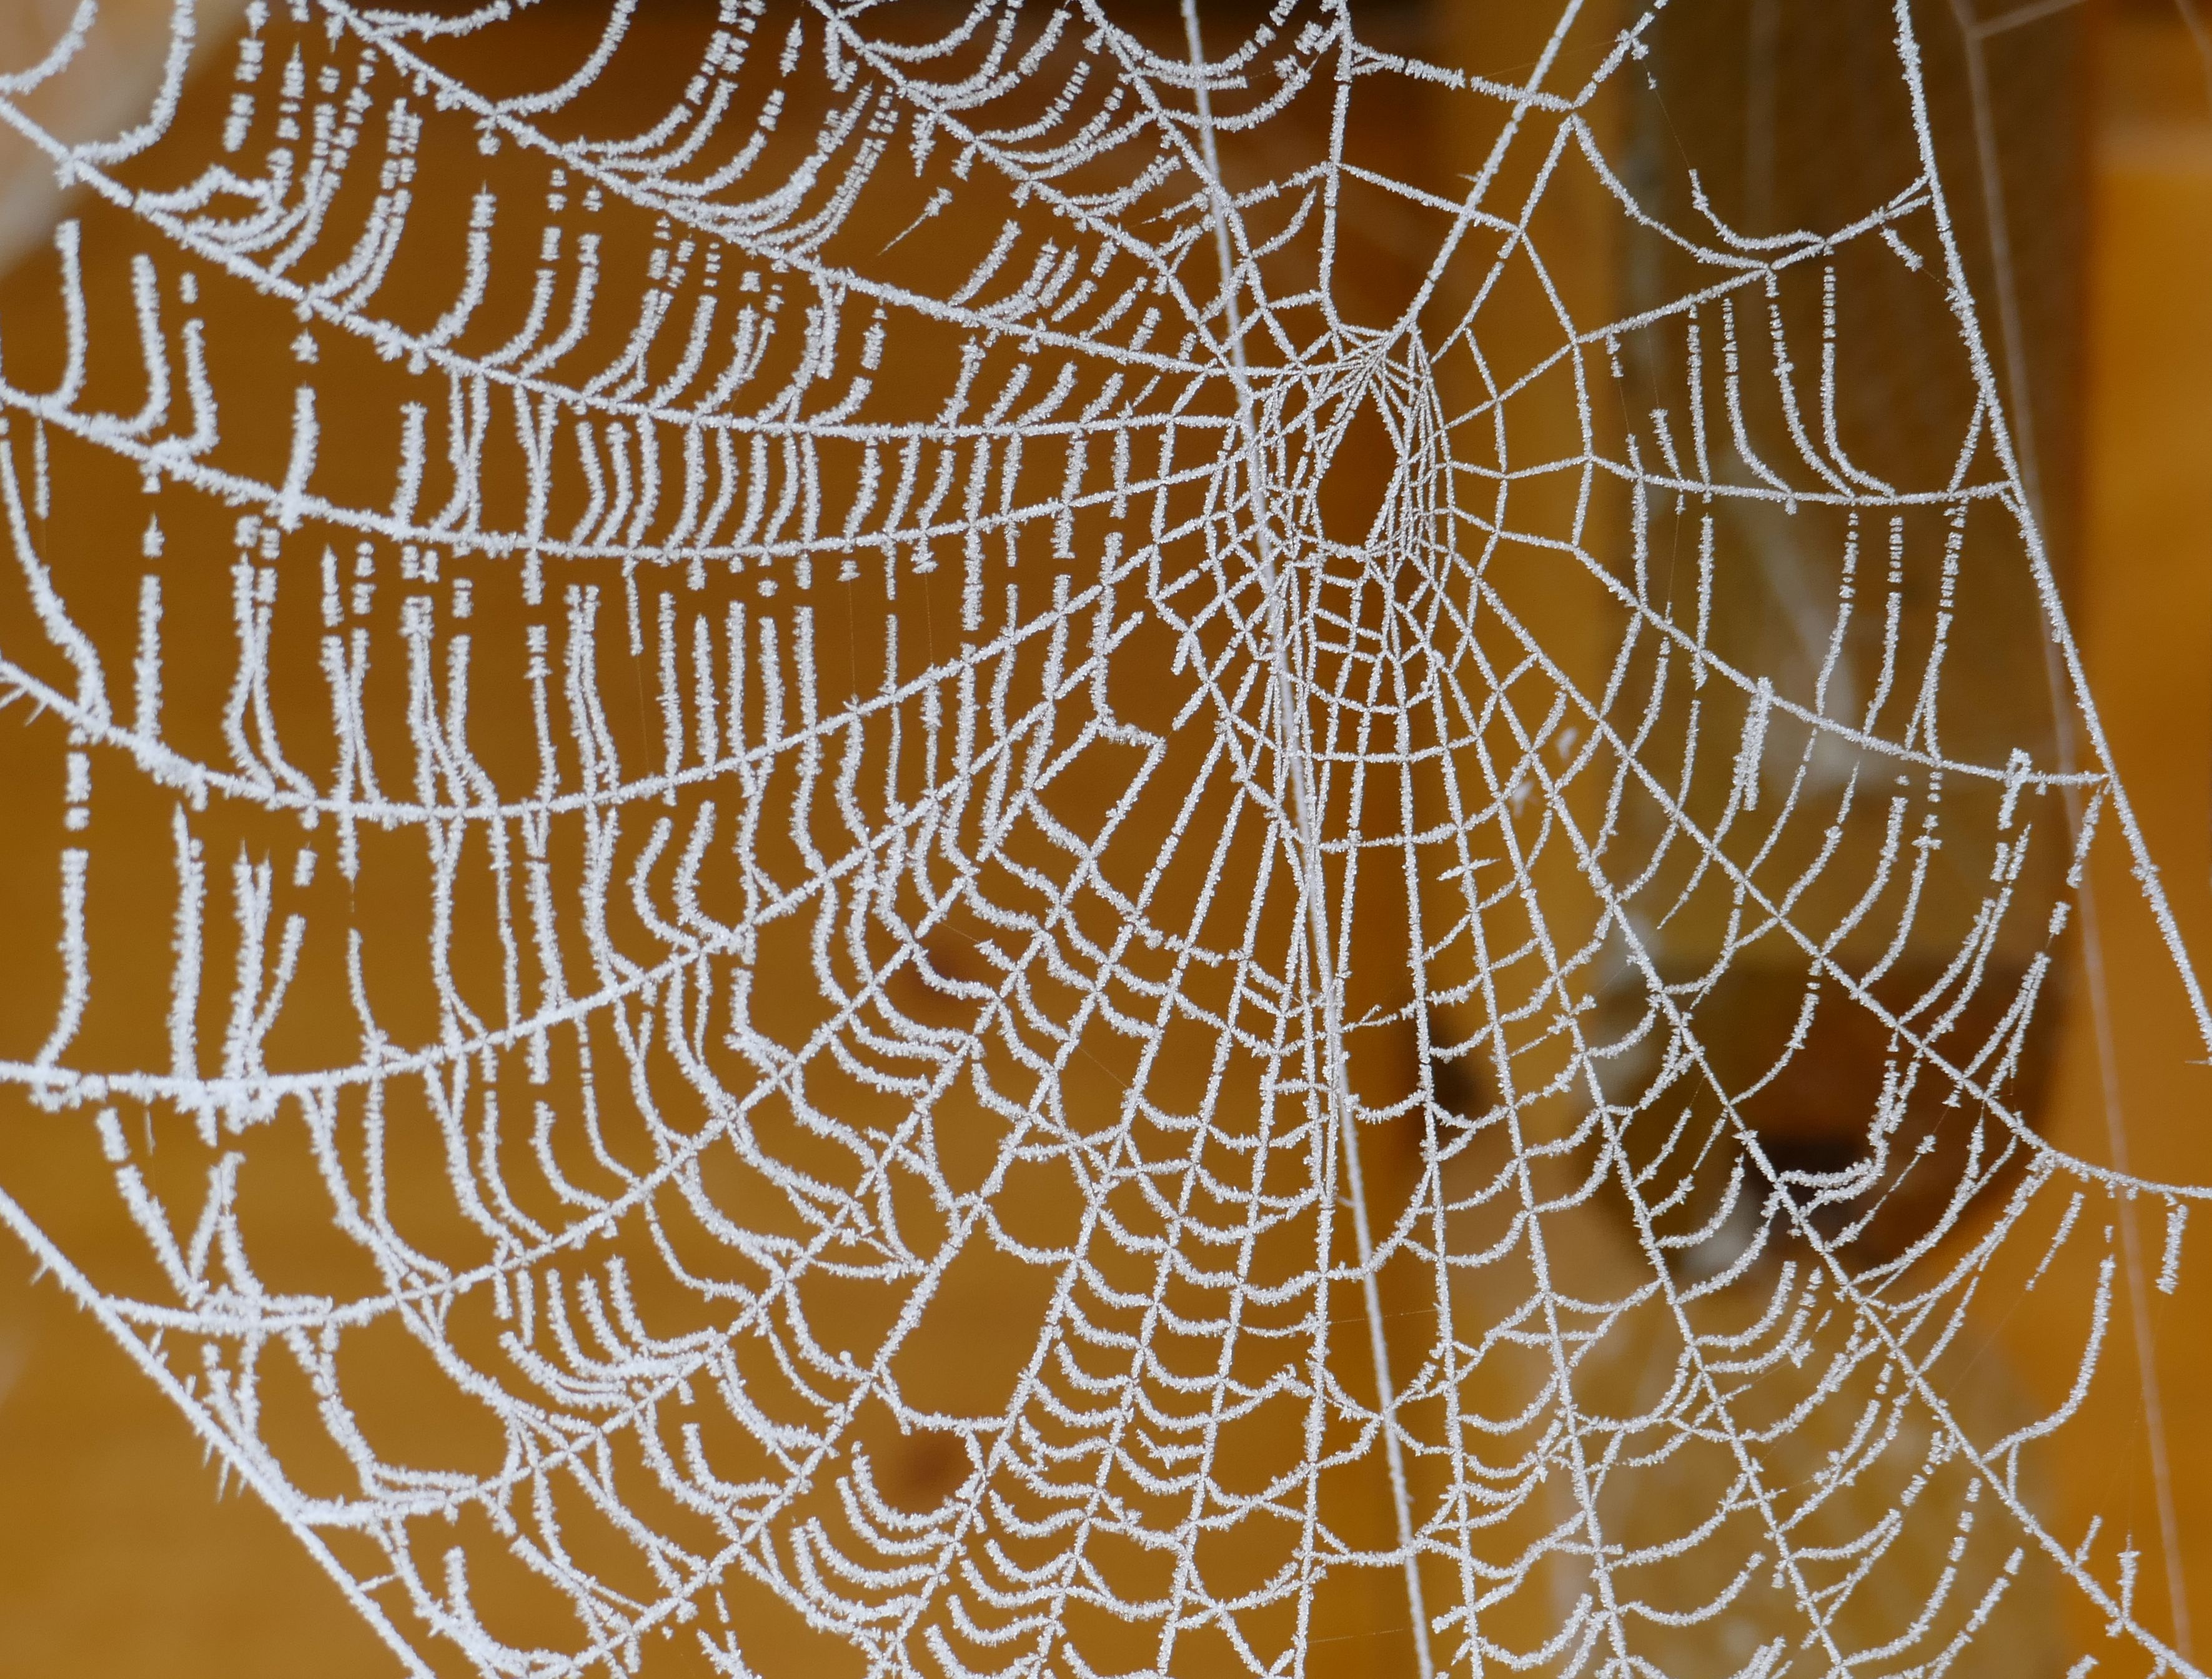
cold, winter, frost, ice, pattern, frozen, material, circle, invertebrate, spider web, cobweb, spider, textile, art, design, symmetry, arachnid, network, wintry, hoarfrost, arthropod